Prathyardhi

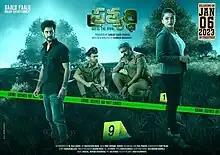
Promotional poster

Prathyardhi is a 2023 Indian Telugu-language crime thriller film directed by Shankar Mudavath and starring Ravi Varma Adduri, Rohit Behal and Akshata Sonawane. The film was released to mixed-to-negative reviews.